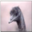
Label: bird